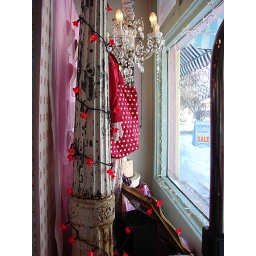
flower lights in the window at gcb